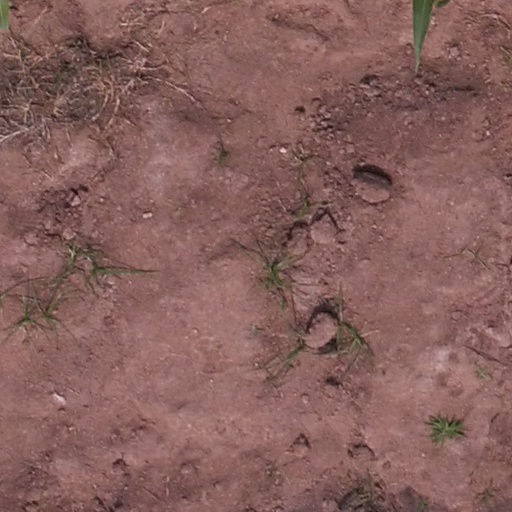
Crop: maize; corn